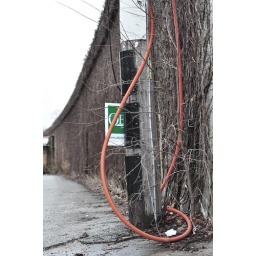
Orange hose, telephone pole and election poster by El tracks